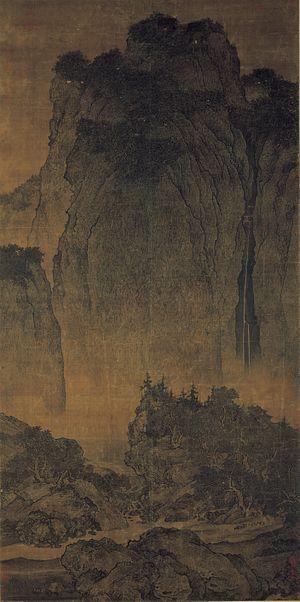
Fan Kuan.